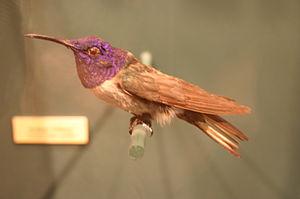
Le Colibri du Chimborazo est une espèce de colibri.